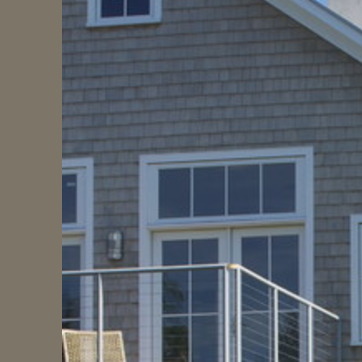
Material: glass